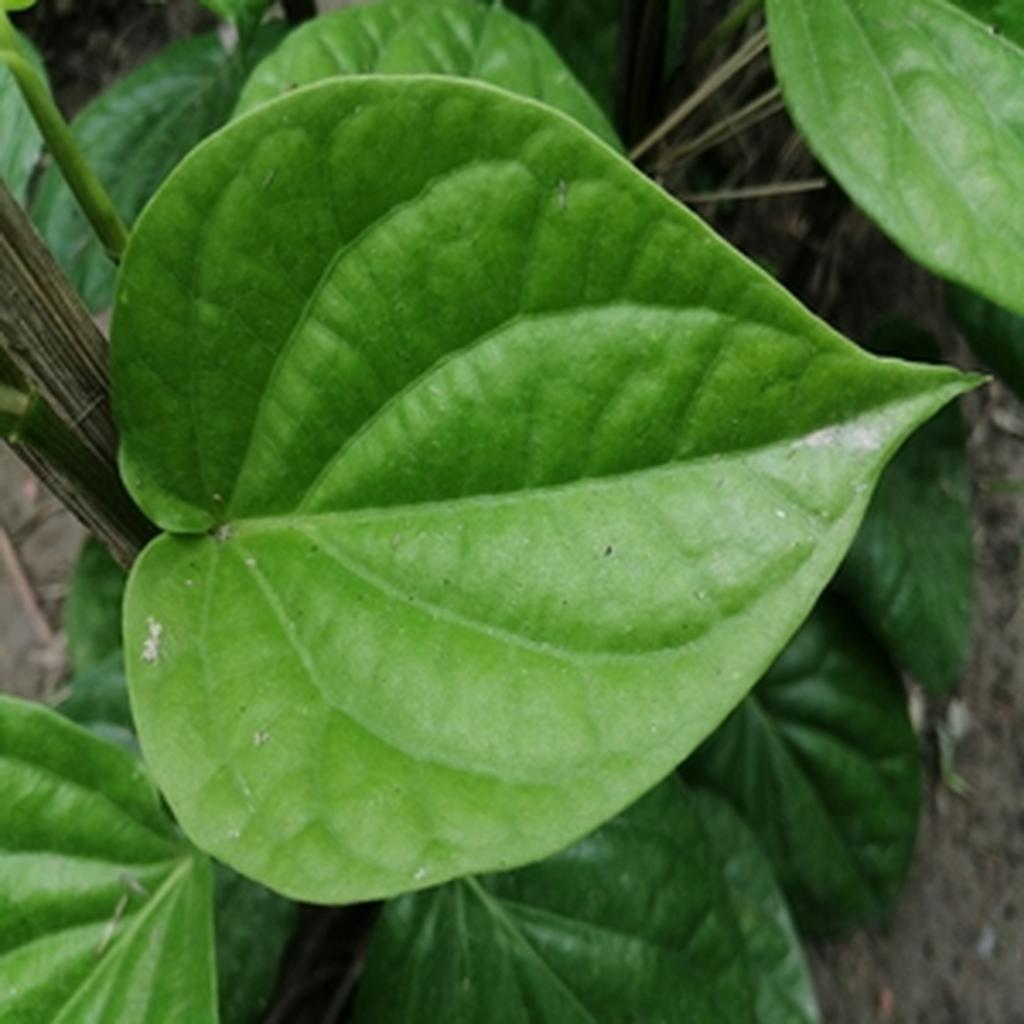
Label: Healthy_Leaf